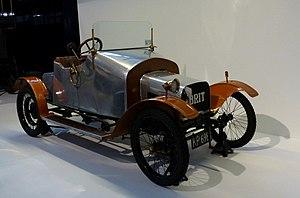
Un cyclecar ou cycle-car est une catégorie de voiturette légère de 3 ou 4 roues, de moins de 350 kg, et 1100 cm³ maxi, fabriquée essentiellement en Europe et en Amérique du Nord, entre 1910 et la fin des années 1930. Ce type de véhicule économique était soumis à un régime juridique et fiscal spécifique avantageux d'entre-deux-guerres, avant que les microcars ne lui succède après-guerre. Elles subsistes à ce jour à titre d'automobile de collection ou de quelques modèles de série modernes ou de kit car néo-rétro...